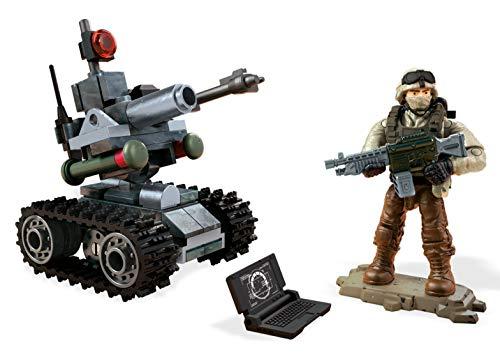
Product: Mega Construx Call Of Duty, Assault Drone
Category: Toys & Games | Building Toys
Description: Buildable Assault Drone with rotating machine gun and rolling treads.
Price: $9.93
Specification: ProductDimensions:1.8x8x6inches|ItemWeight:3.52ounces|ShippingWeight:3.52ounces(Viewshippingratesandpolicies)|ASIN:B07FWC72JX|Itemmodelnumber:FXW79|Manufacturerrecommendedage:10-14years